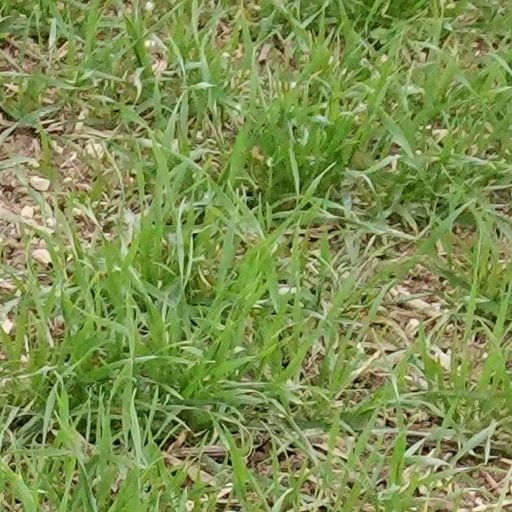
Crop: wheat